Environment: real
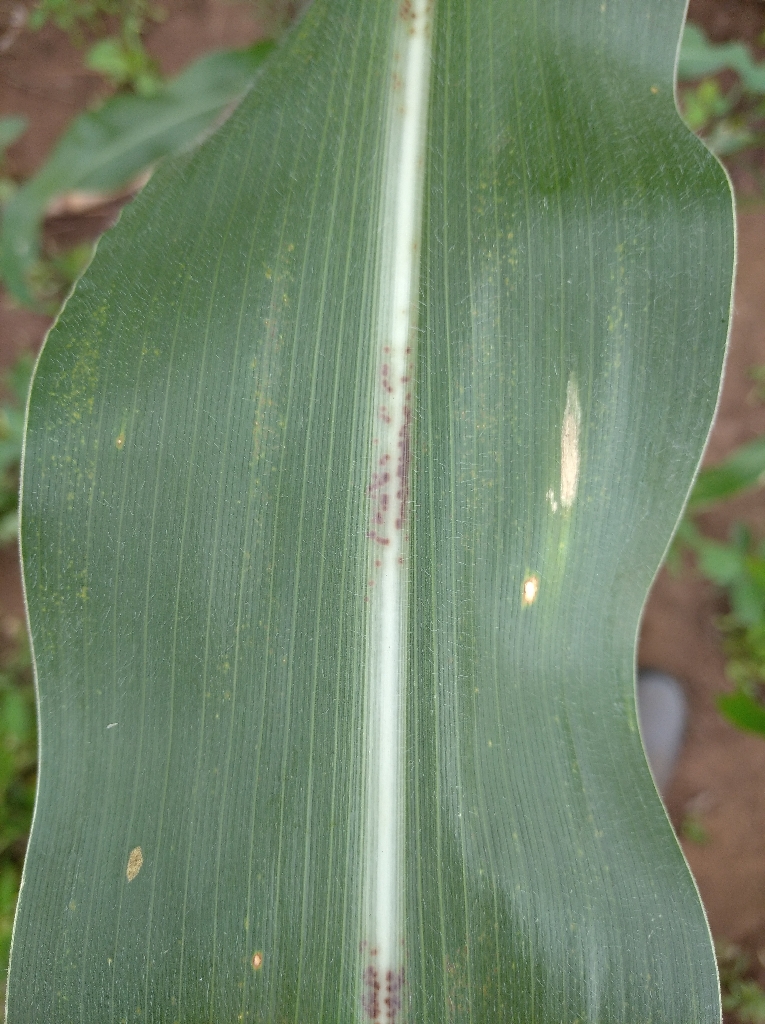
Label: northern_corn_leaf_blight